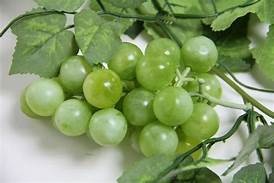
Label: grape